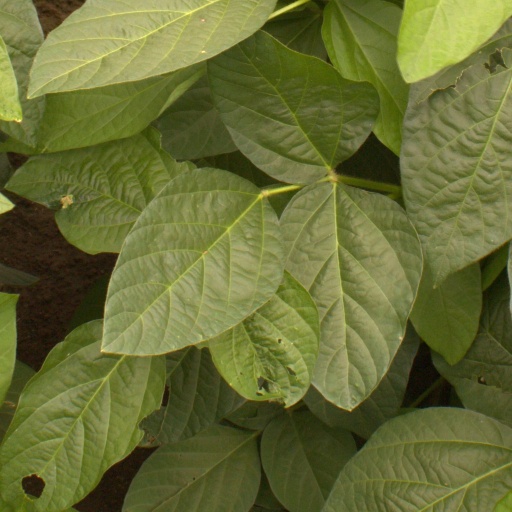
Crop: soybean